Great Tenmei famine

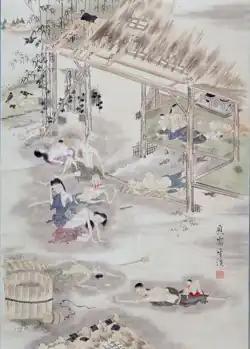
Great Tenmei famine

The Great Tenmei famine (天明の大飢饉, "Tenmei no daikikin") affected Japan during the Edo period. The famine was the deadliest one during the early modern period in Japan. It is considered to have begun in 1782 and lasted until 1788. It was named after the Tenmei era (1781–1789) during the reign of Emperor Kōkaku. The ruling "shoguns" during the famine were Tokugawa Ieharu and Tokugawa Ienari.